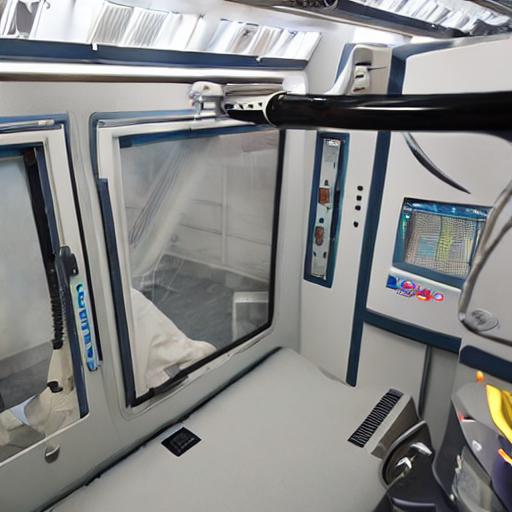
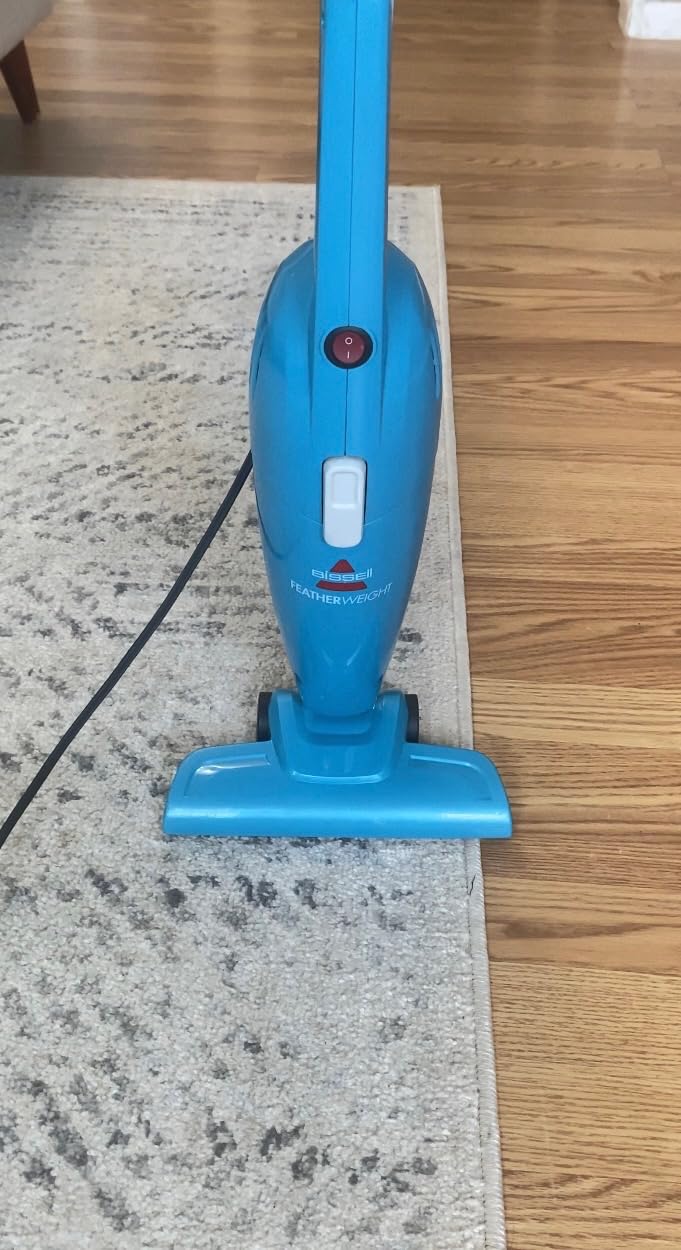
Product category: items_vacuum
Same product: no